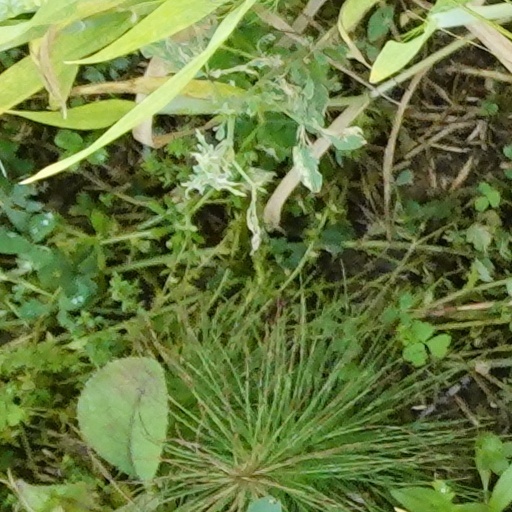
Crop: wheat